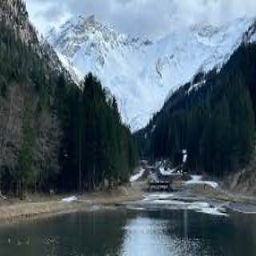
Triesenberg